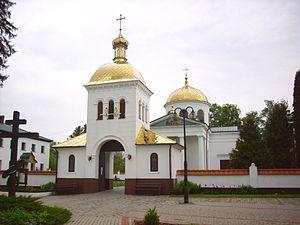
Jabłeczna est un village polonais de la gmina de Sławatycze dans le powiat de Biała Podlaska de la voïvodie de Lublin dans l'est de la Pologne.